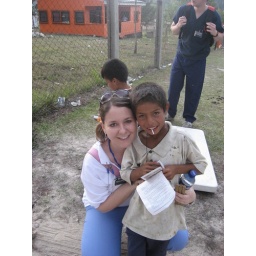
This was the last pic before leaving the children from the &amp;quot;dental office&amp;quot; i.e. the porch of the orange building in the background